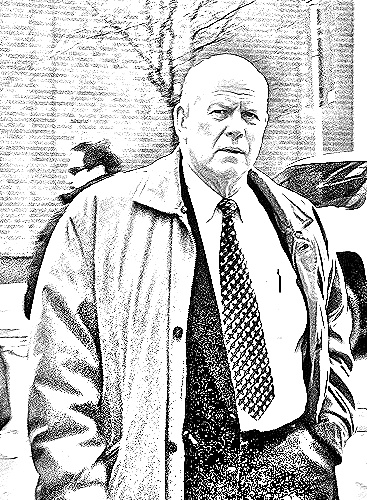
Portrait style: Sketch Portrait